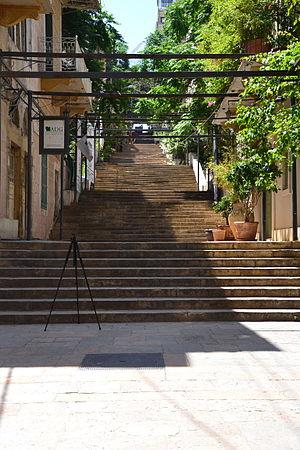
Escalier Saint-Nicolas de Beyrouth